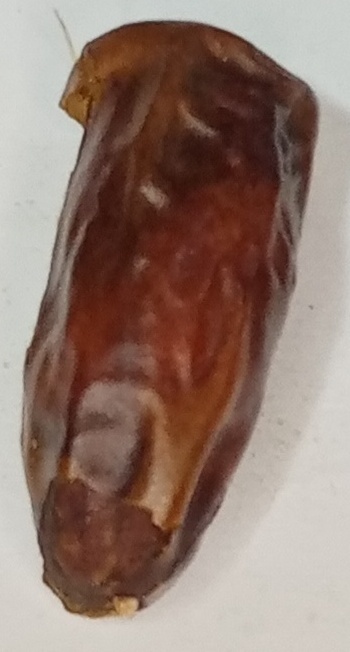
Variety: gajar
Size: small
Grade: grade-3